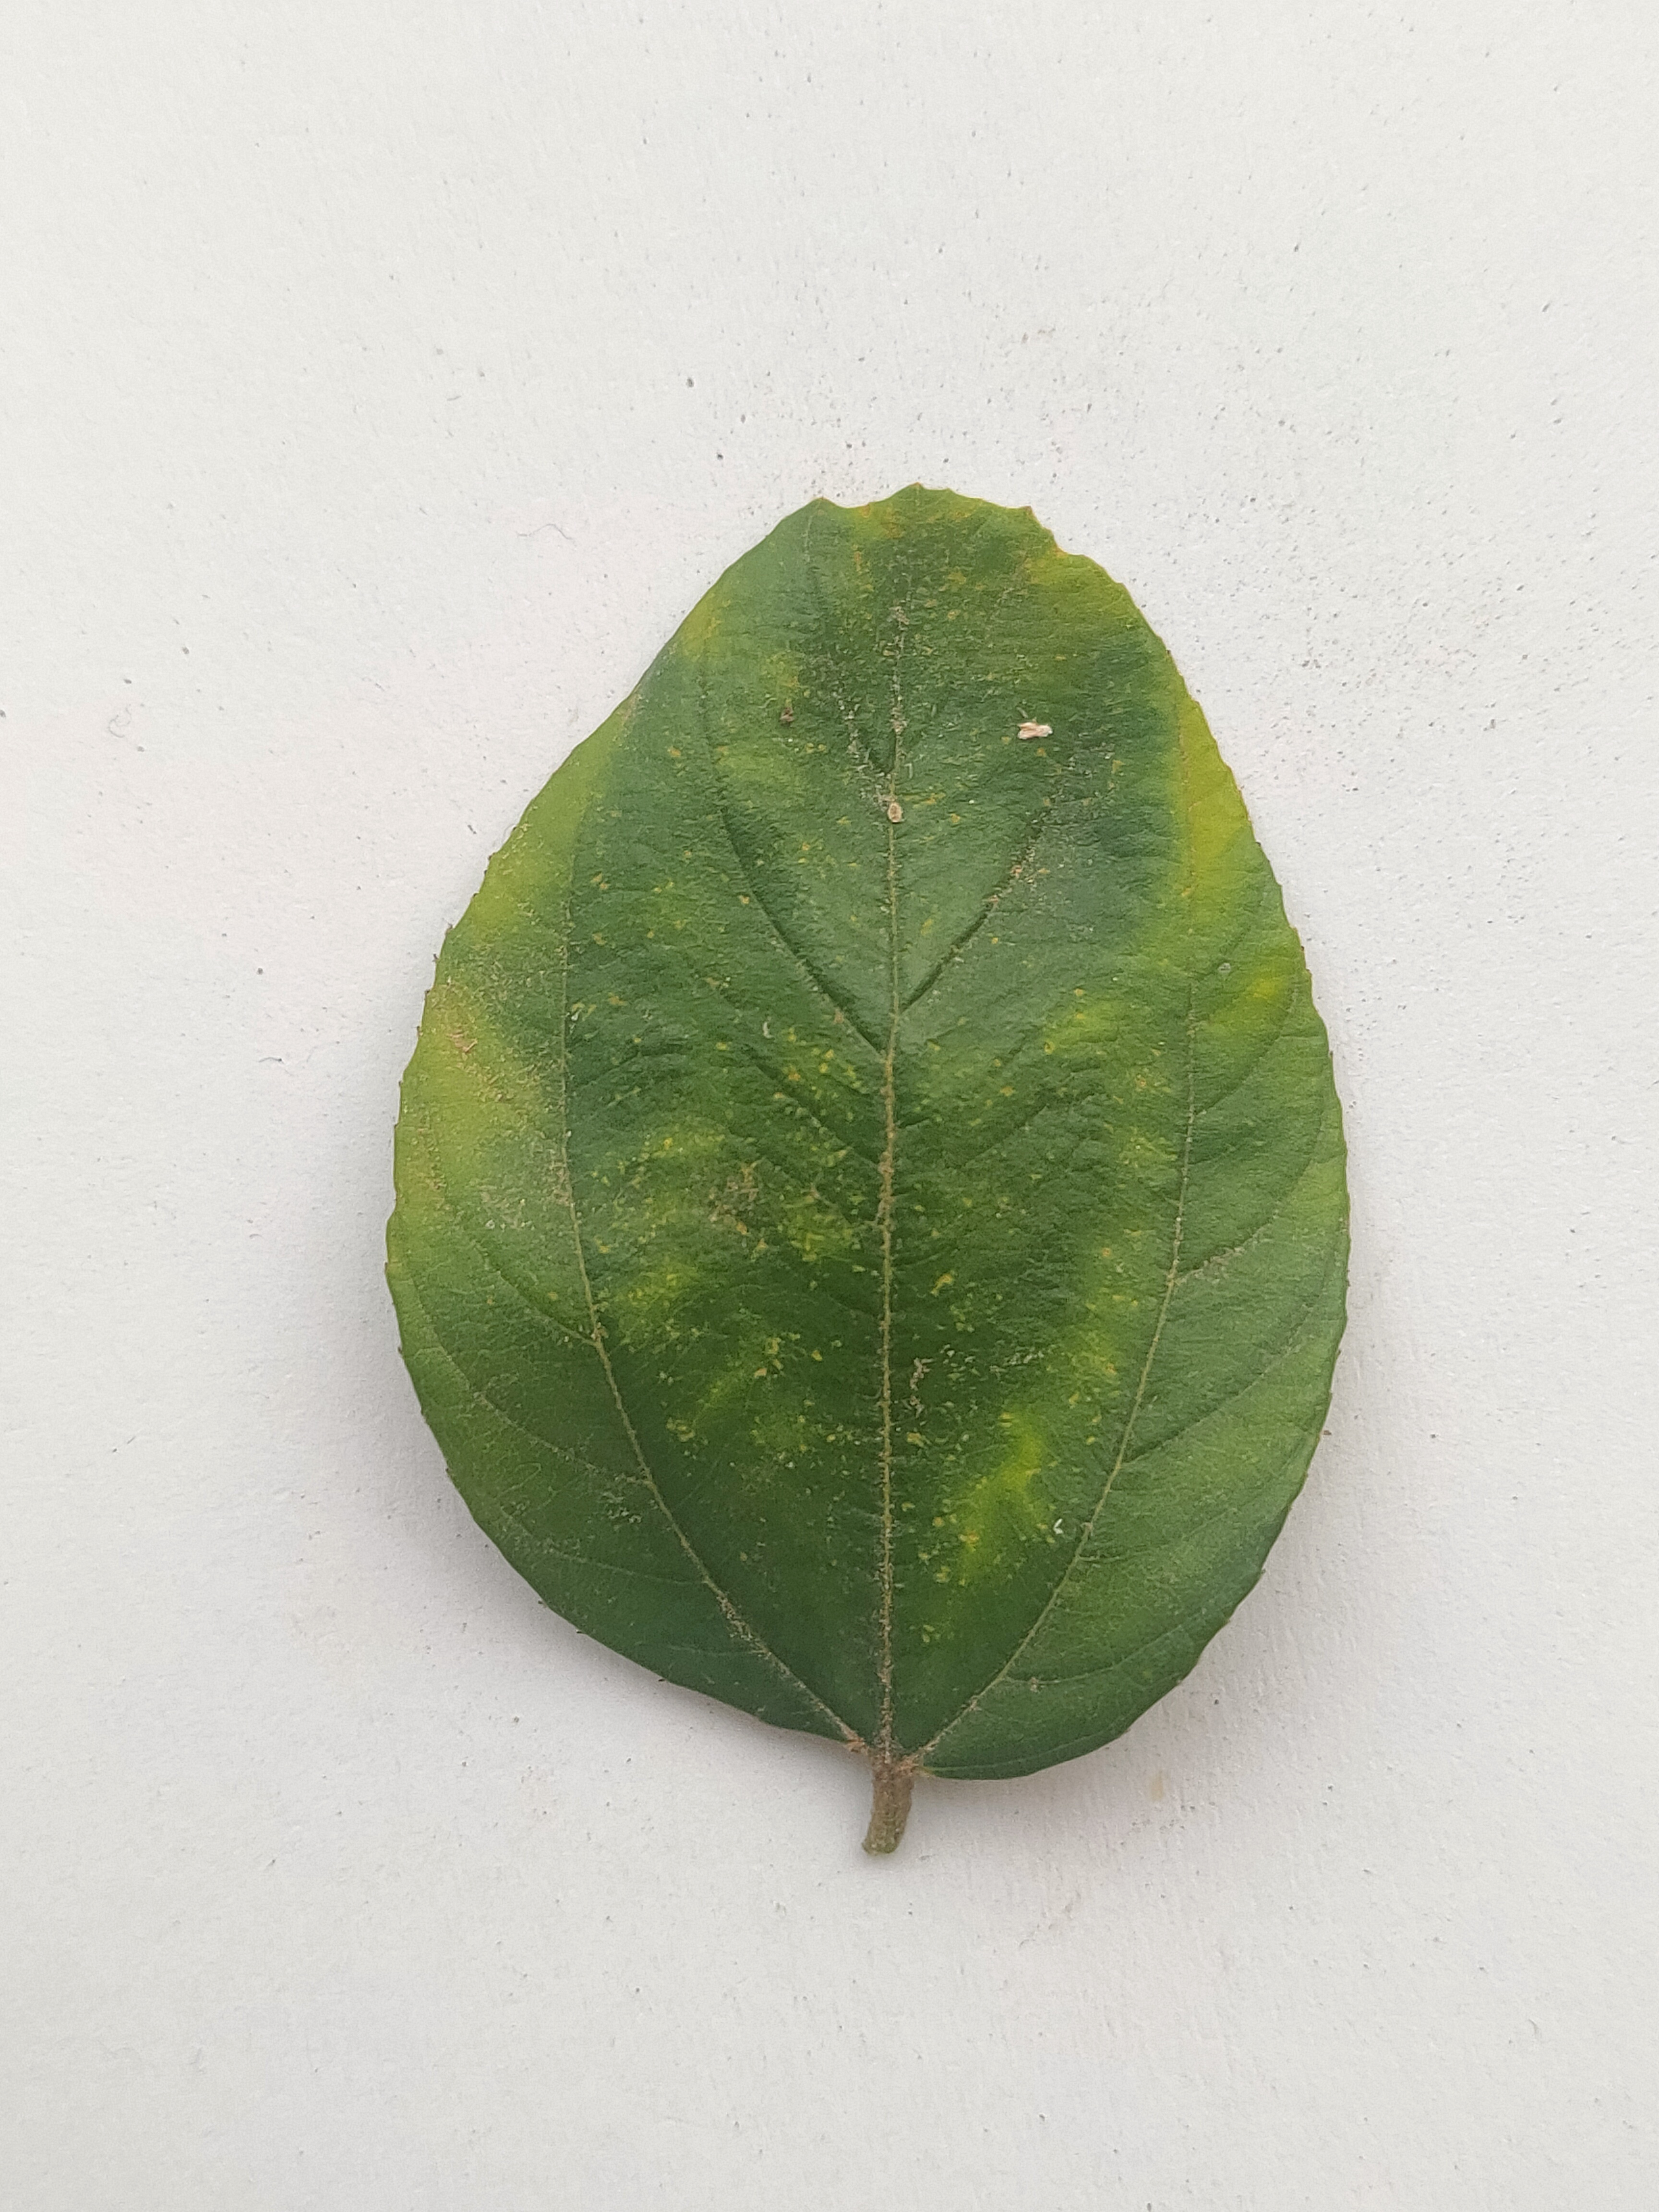
Leaf variety: Plum